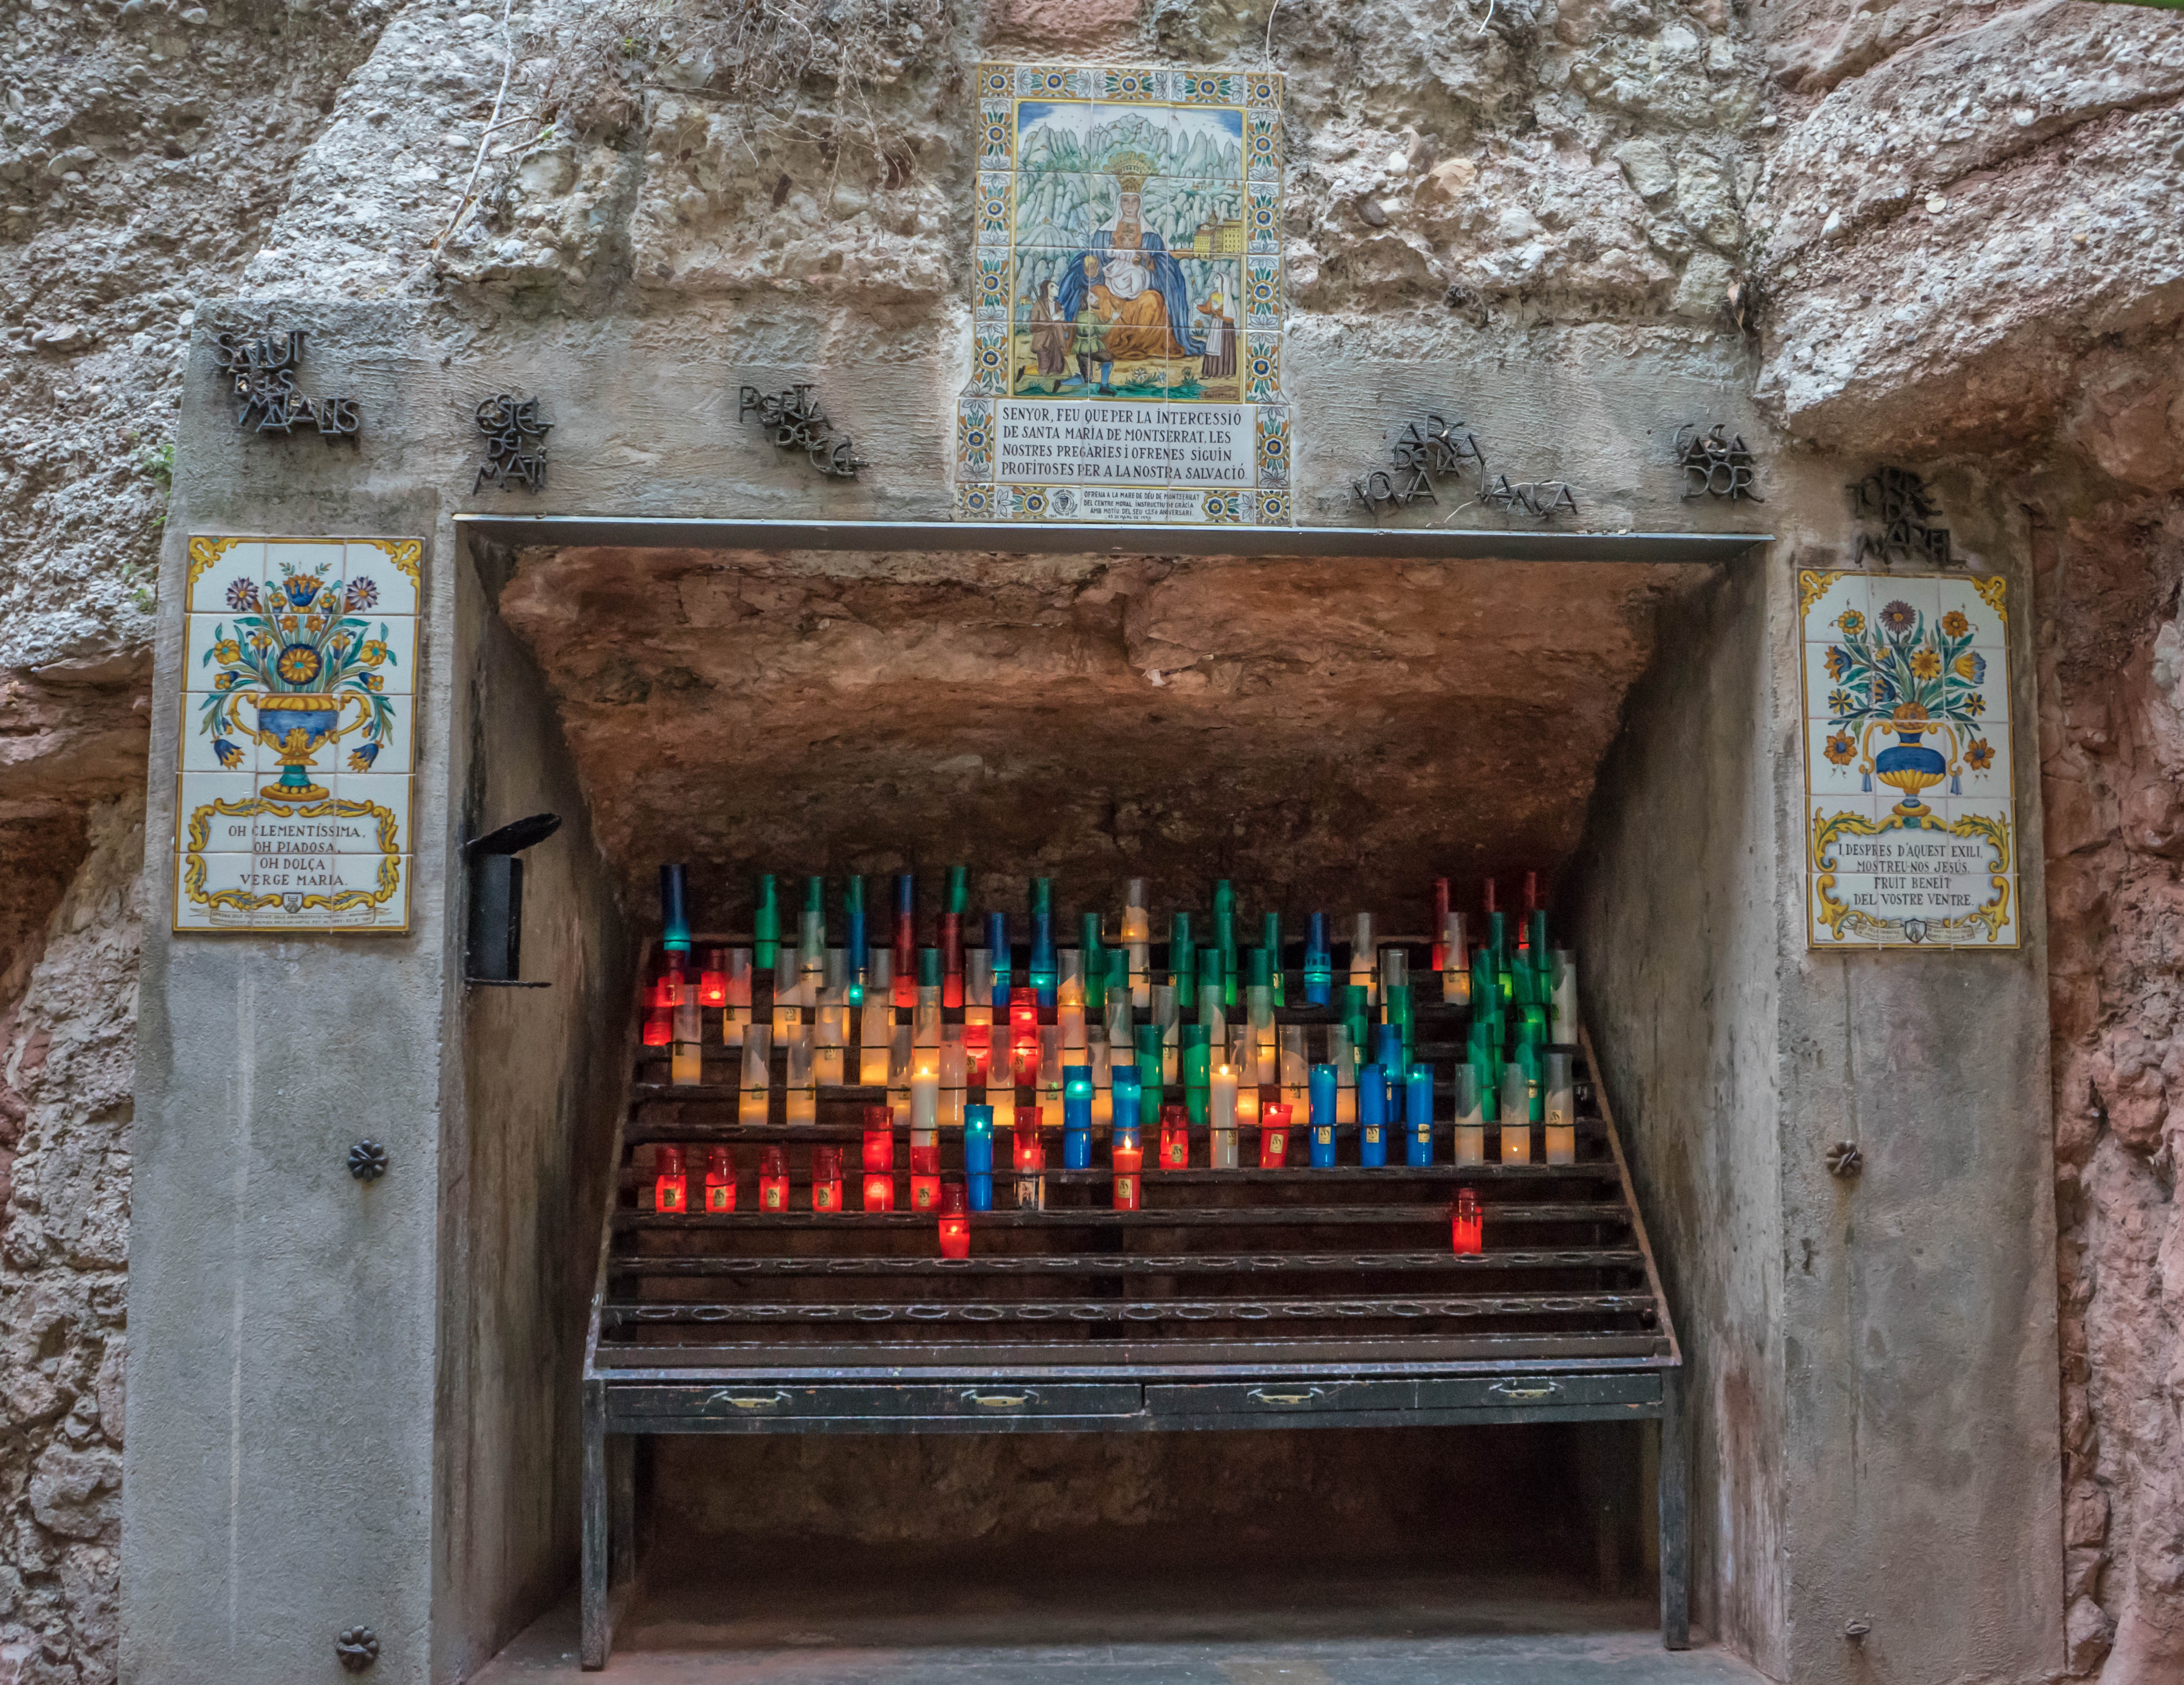
architecture, wall, color, religion, church, cathedral, place of worship, spain, candles, temple, faith, monastery, shrine, christianity, worship, famous, montserrat, hindu temple, urban area, ancient history